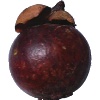
Label: mangostan